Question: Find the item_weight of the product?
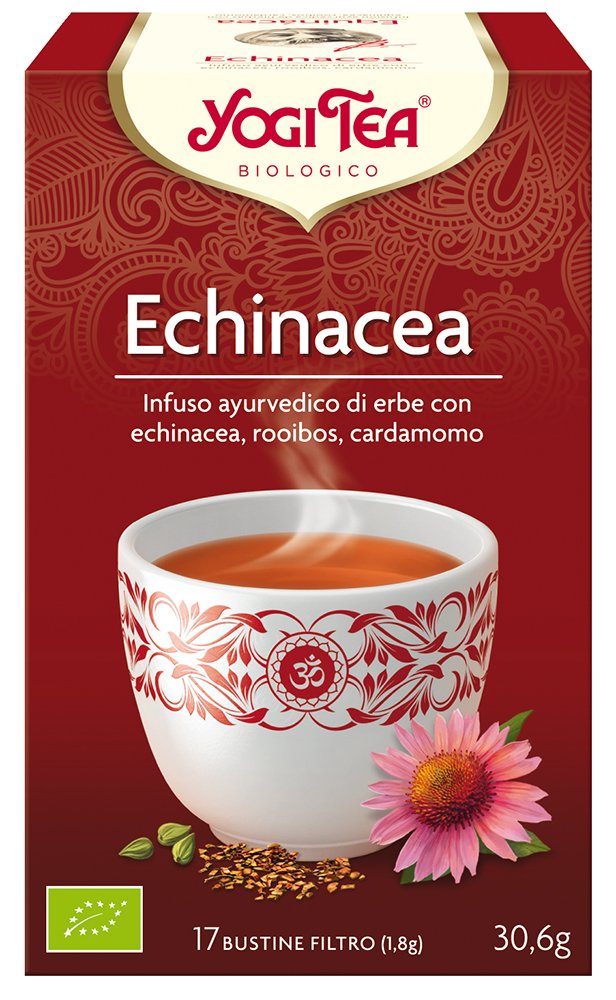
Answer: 1.8 gram